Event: Nepal Earthquake
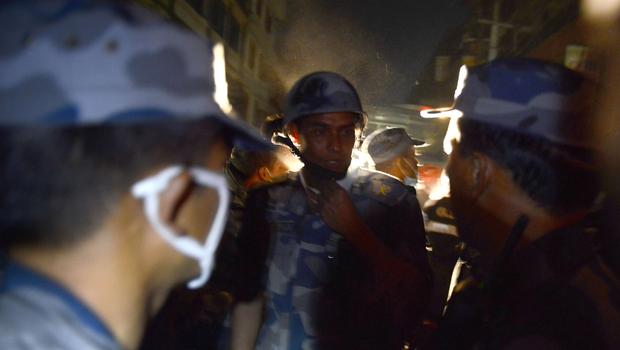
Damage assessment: no_damage